VPX

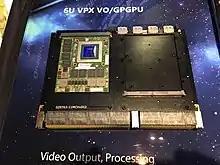
6U VPX Video Output Module from Wolf company on DSEI-2019

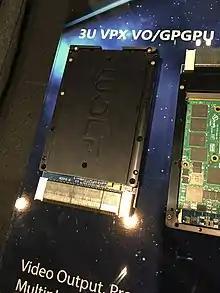
3U VPX module

VPX, also known as VITA 46, is a set of standards for connecting components of a computer (known as a computer bus), commonly used by defense contractors. Some are ANSI standards such as ANSI/VITA 46.0–2019. VPX provides VMEbus-based systems with support for switched fabrics over a new high speed connector. Defined by the VMEbus International Trade Association (VITA) working group starting in 2003, it was first demonstrated in 2004, and became an ANSI standard in 2007.